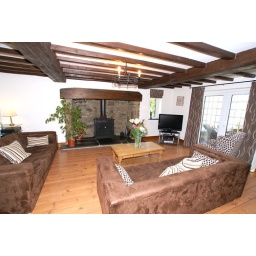
Stunning stone built house set in superb gardens, Bude